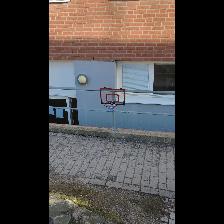
Label: NonHuman